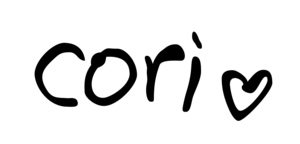
María Corina Smith Pocaterra, aussi connue sous le nom de Corina Smith, est une actrice, chanteuse et mannequin vénézuélienne, née le 8 septembre 1991 à Caracas en Venezuela.